William S. Stone

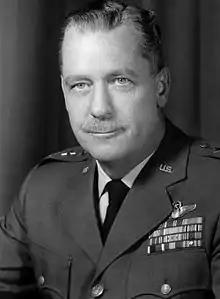

General William Sebastian Stone (January 6, 1910 – December 2, 1968) was an American United States Air Force Major General and the third Superintendent of the United States Air Force Academy. His final assignment was as the air deputy to the Supreme Allied Commander Europe.